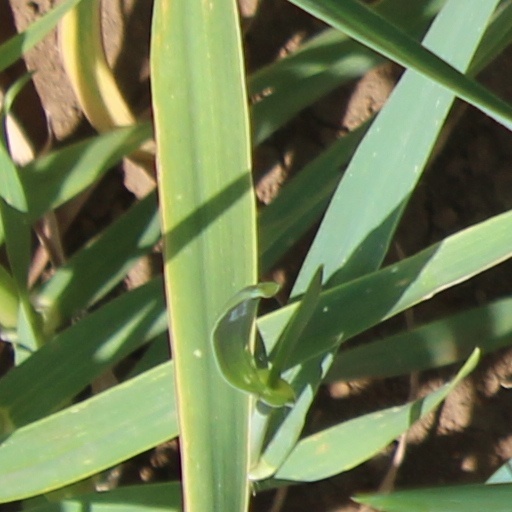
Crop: wheat